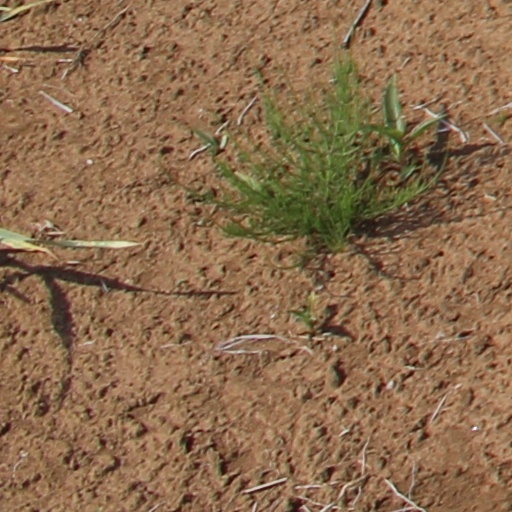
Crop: wheat